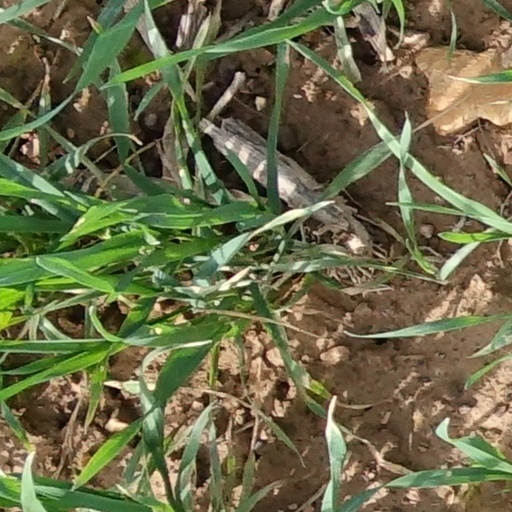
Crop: wheat